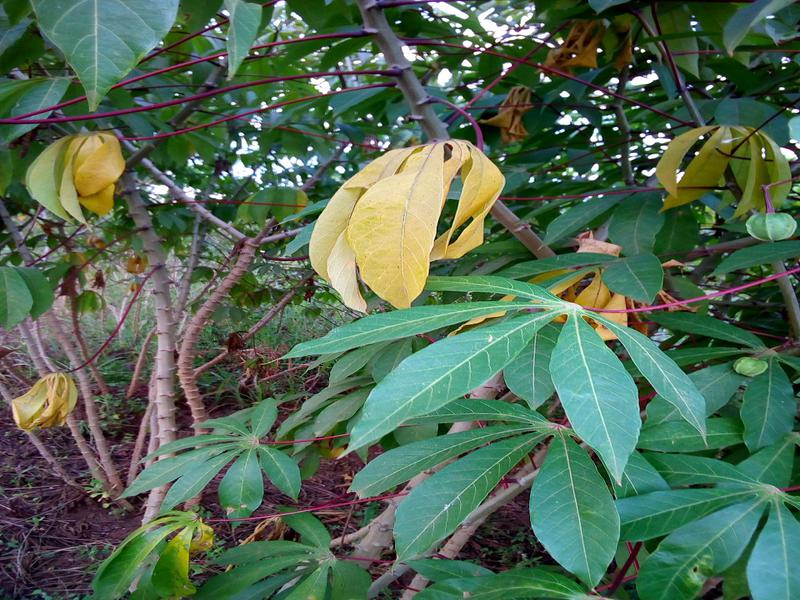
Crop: cassava
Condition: healthy